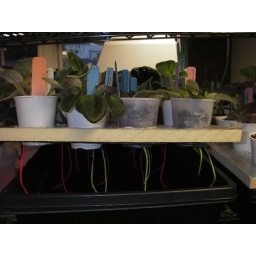
5oz Dixie Cups setting in the foam pot holders. You can see the wicks dangling down into the water below